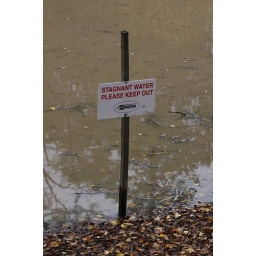
Sign indicating that the water in the lake is stagnant.